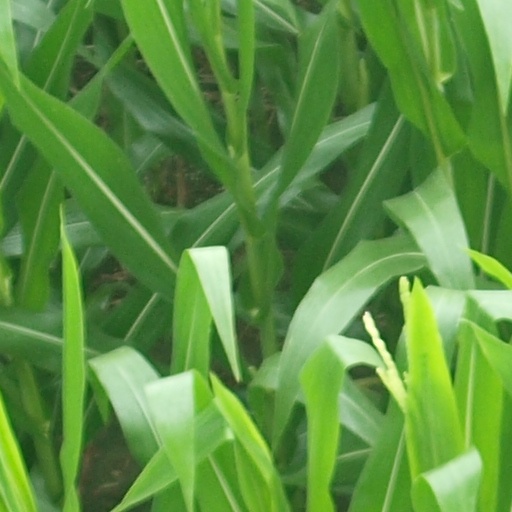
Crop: maize; corn